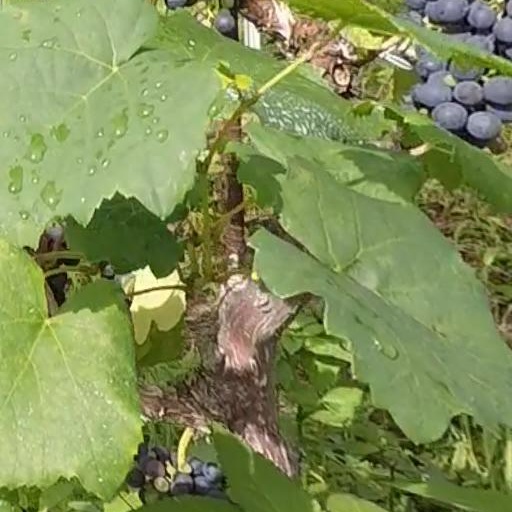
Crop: grape